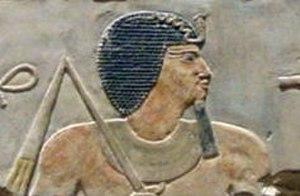
Dans l'Égypte antique, il est attesté que des conspirations ont été fomentées au sein du palais royal afin de mettre à mort le souverain régnant. Les textes sont généralement muets à propos des luttes d'influence mais quelques sources historiques, soit indirectes, soit très parlantes, dépeignent une famille royale désunie et agitée par de basses rancœurs. Grand polygame, Pharaon dispose de nombreuses concubines logées dans les bâtiments du harem. À certains moments de l'histoire, autour de femmes animées par l'ambition et la jalousie, se sont agrégées des coteries prêtes à sacrifier l'intérêt général pour les besoins particuliers de princes et de courtisans en manque de reconnaissance. Dans les cas les plus graves, ces factions se sont manifestées en fomentant des conspirations et la vie du souverain s'en est trouvée menacée voire abrégée — tout ceci au bénéfice espéré d'une épouse secondaire et de l'aîné de ses fils en compétition avec celui, plus légitime, de la Grande épouse royale.
Amenemhat Iᵉʳ règne de -1991 à -1962. Il est le premier roi de la XIIᵉ dynastie égyptienne, Manéthon le place comme dernier roi de la XIᵉ dynastie.
Le Moyen Empire est une période de l'histoire de l'Égypte antique qui suit la Première Période intermédiaire, et précède la Deuxième Période intermédiaire.
1998 av. J.-C. : Ishbi-Irra d’Isin chasse les Élamites d’Ur. Ses successeurs porteront le titre de « roi d’Ur, de Sumer et d’Akkad ». Ils donnent l’illusion d’assurer la continuité de la troisième dynastie d'Ur jusqu’au règne d’Iddin-Dagan.